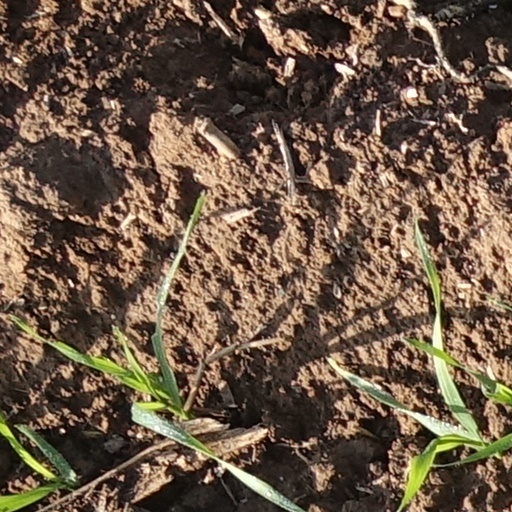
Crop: wheat